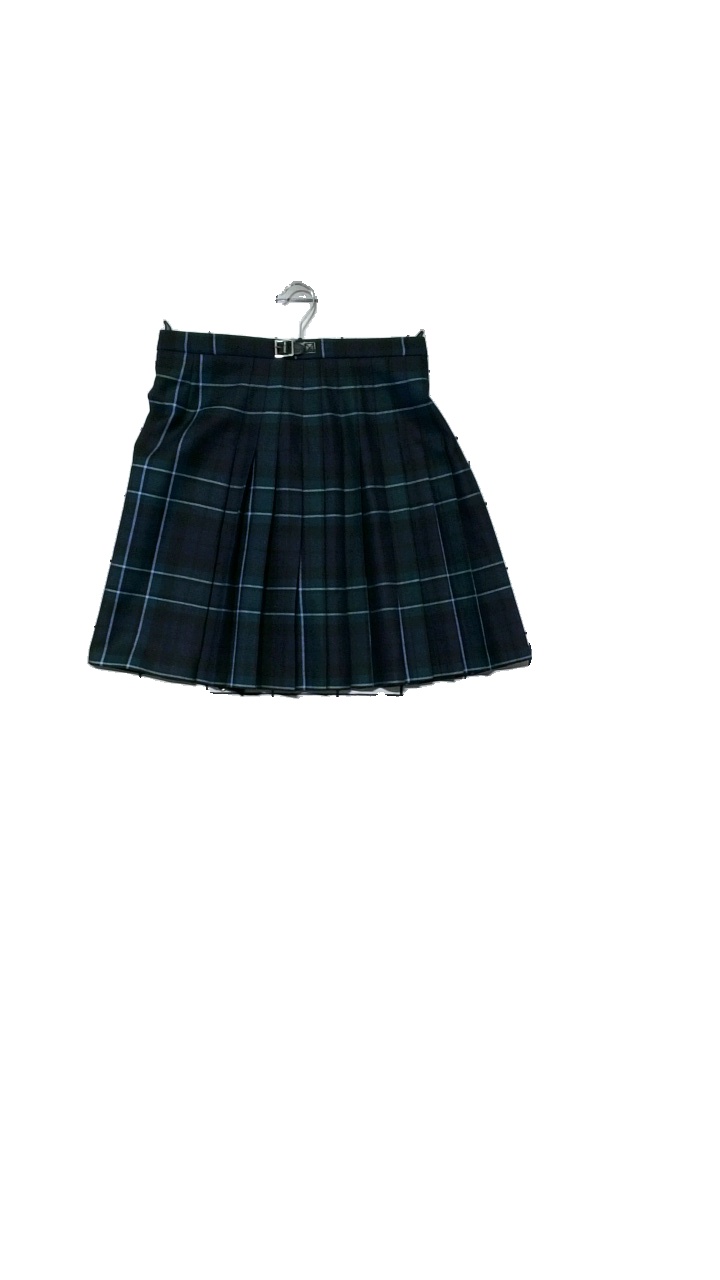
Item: Skirt (Ladies)
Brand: House Of Kill
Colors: Green, Black, Multicolor
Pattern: Checkered print
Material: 100% Wool
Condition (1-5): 4
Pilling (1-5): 4
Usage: Reuse
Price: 100-150